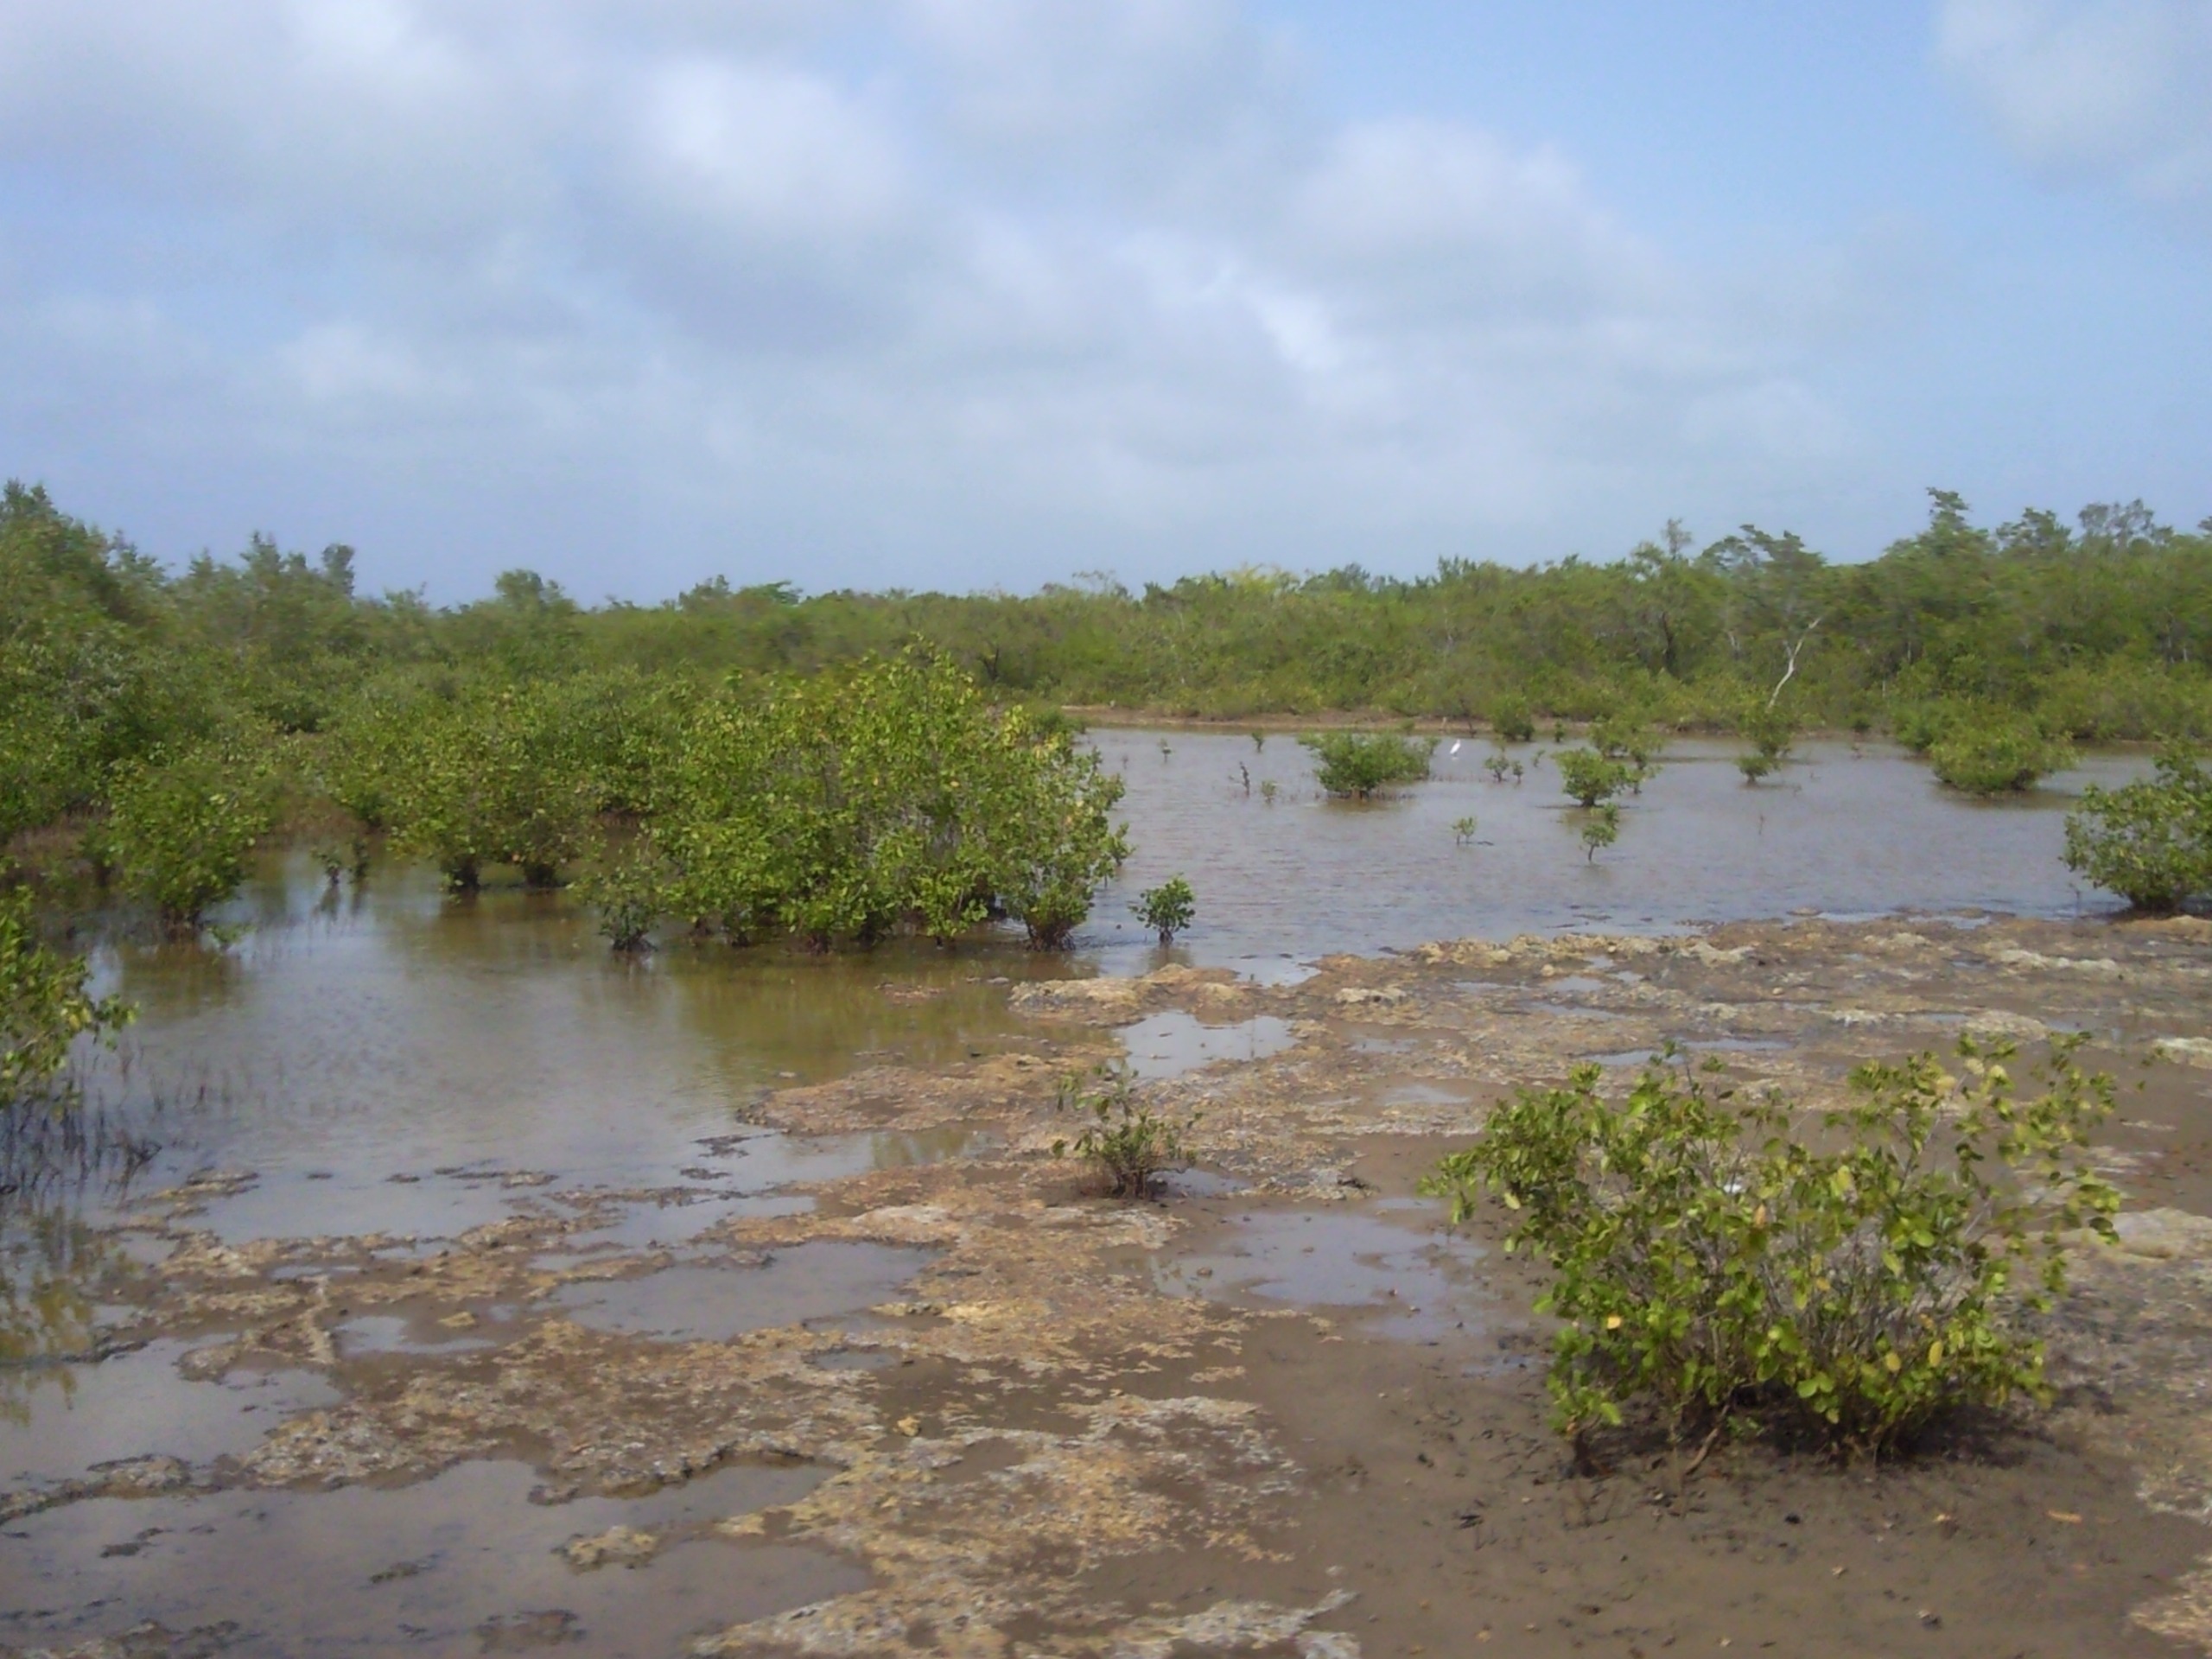
nature, marsh, swamp, river, waterway, wetland, floodplain, mangrove, habitat, ecosystem, natural environment